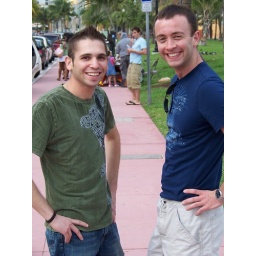
The cute boy in the back was checking us out. . .